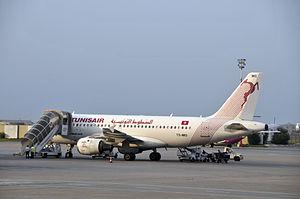
Un Airbus A319-ER de TunisAir, immatriculé TS-IMO, sur le tarmac de l'aéroport Tunis-Carthage.